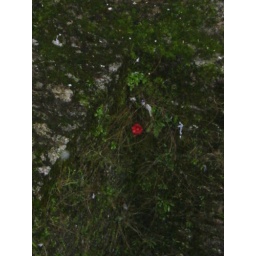
A lone flower in some brush at the base of Blarney Castle